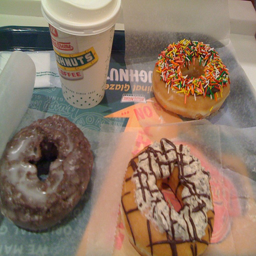
Three different flavored donuts sitting on a table next to a cup of coffee.
Three cake donuts on a tray next to a cup of coffee.
Three different doughnuts and a cup of coffee.
Three different glazed doughnuts sitting next to a cup of coffee.
Three different flavored donuts are next to a cup of coffee.